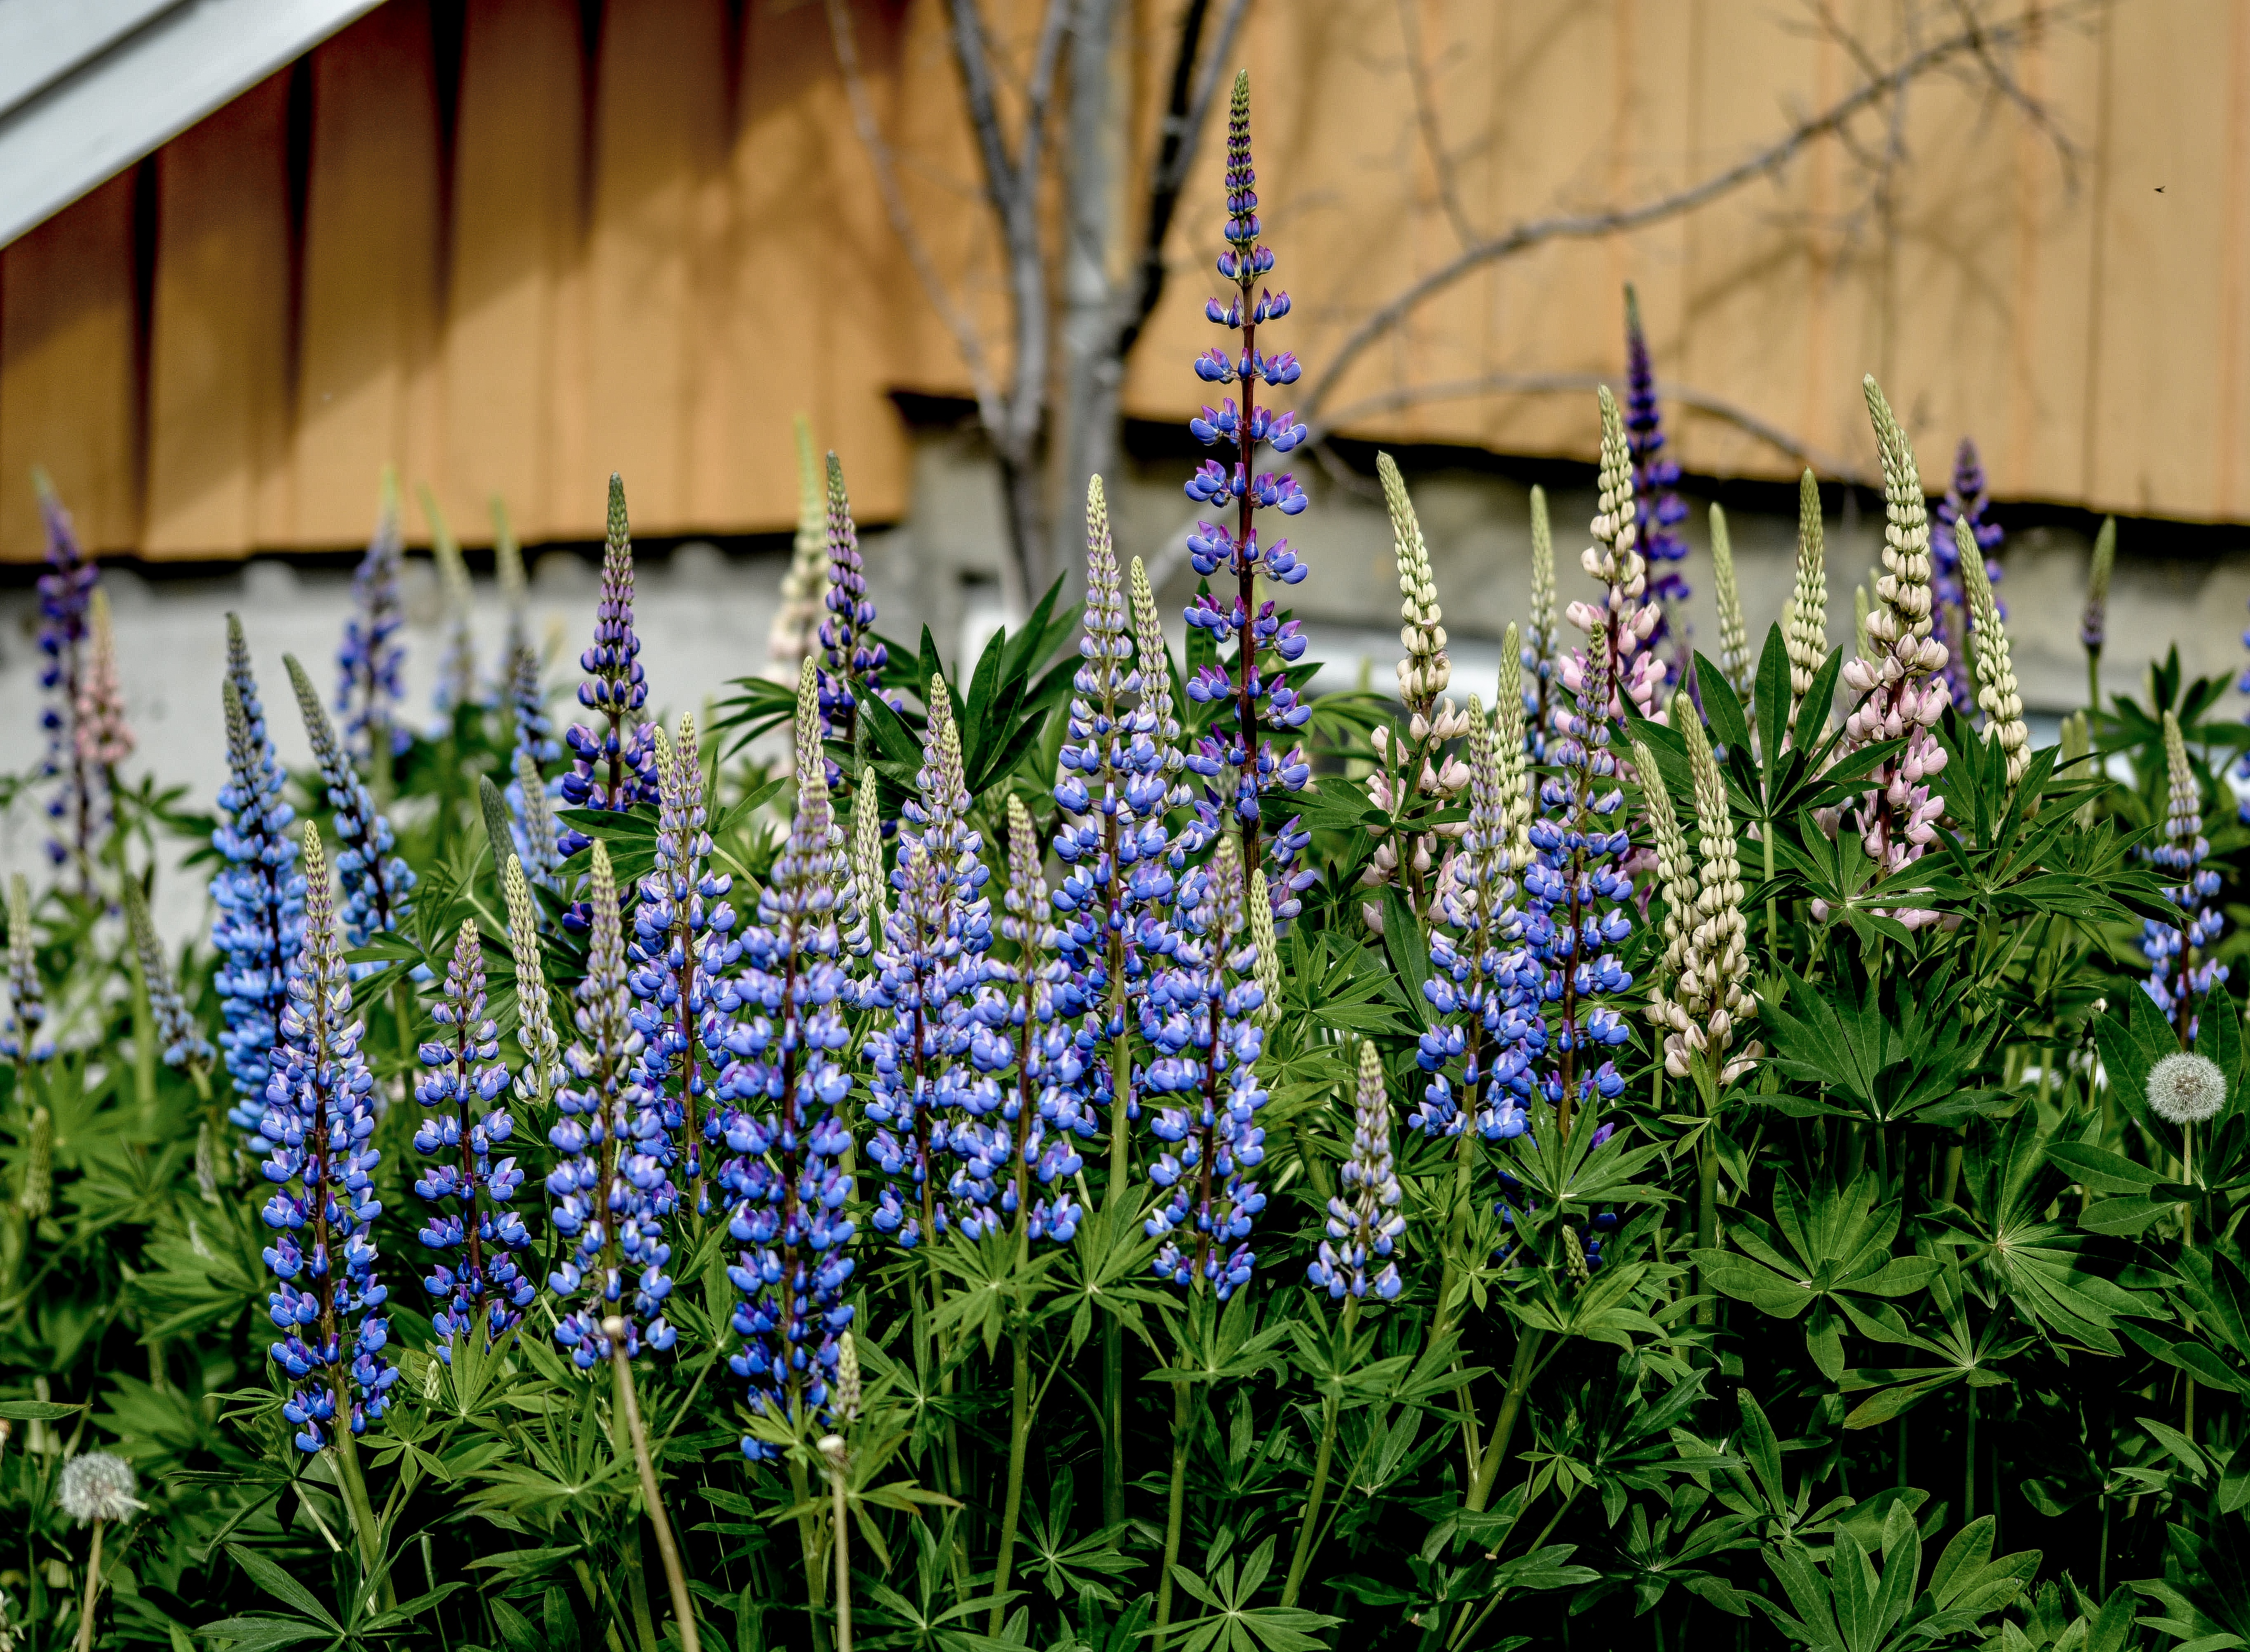
landscape, nature, blossom, plant, countryside, flower, purple, summer, travel, floral, wild, idyllic, green, botany, blooming, blue, colorful, garden, flora, wildflower, outdoors, lupine, lupin, flowering plant, land plant